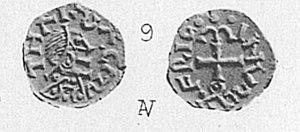
Reproduction d'une monnaie mérovingienne retrouvée à Thésée (41)
Tasciaca était une vicus, antique, caractérisée par un ensemble d'aménagements gallo-romains situés sur les communes de Thésée, Pouillé et Monthou-sur-Cher, de part et d’autre du Cher, dans le département français de Loir-et-Cher en région Centre-Val de Loire.